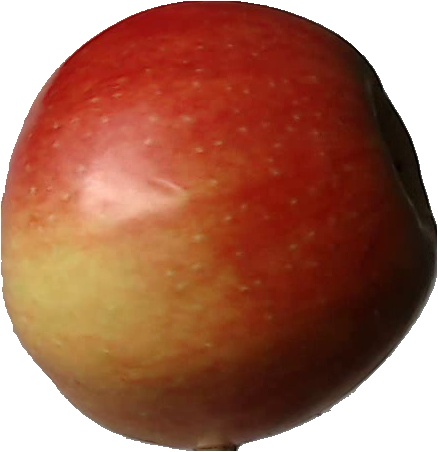
Label: apple_red_2